Marcela Agoncillo

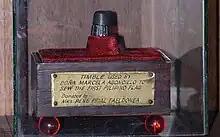
The thimble used by Doña Marcela Mariño de Agoncillo in sewing the first Philippine flag; on display at Presidential Museum & Library.

On May 17, 1898, the flag was delivered personally by Agoncillo and was packed among the things President Emilio Aguinaldo brought back to Manila. This flag was hoisted from the window of Aguinaldo's house in Kawit, Cavite, during the proclamation of Philippine independence on June 12, 1898, accompanied by the Philippine National Anthem "Marcha Filipina". However, she did not witness either this first public display of the flag or the time when the flag was unfurled during the Malolos Congress because her husband remained in Hong Kong and she remained with him.